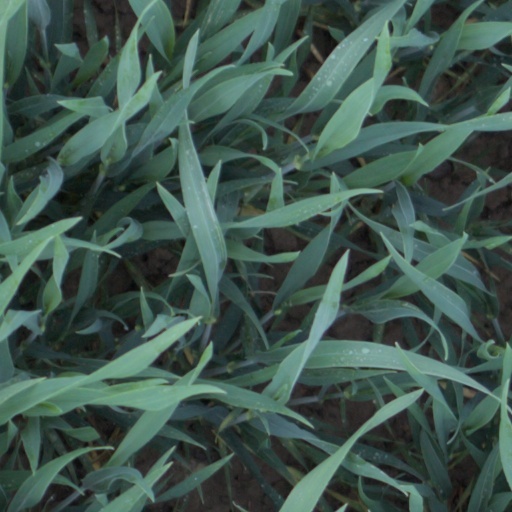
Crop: wheat